Nicky Zijlaard

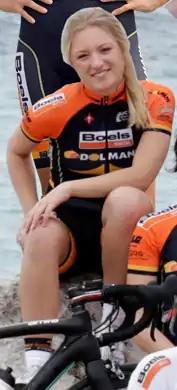
Nicky Zijlaard in 2014

Nicky Zijlaard (born 21 November 1995) is a former Dutch professional racing cyclist.